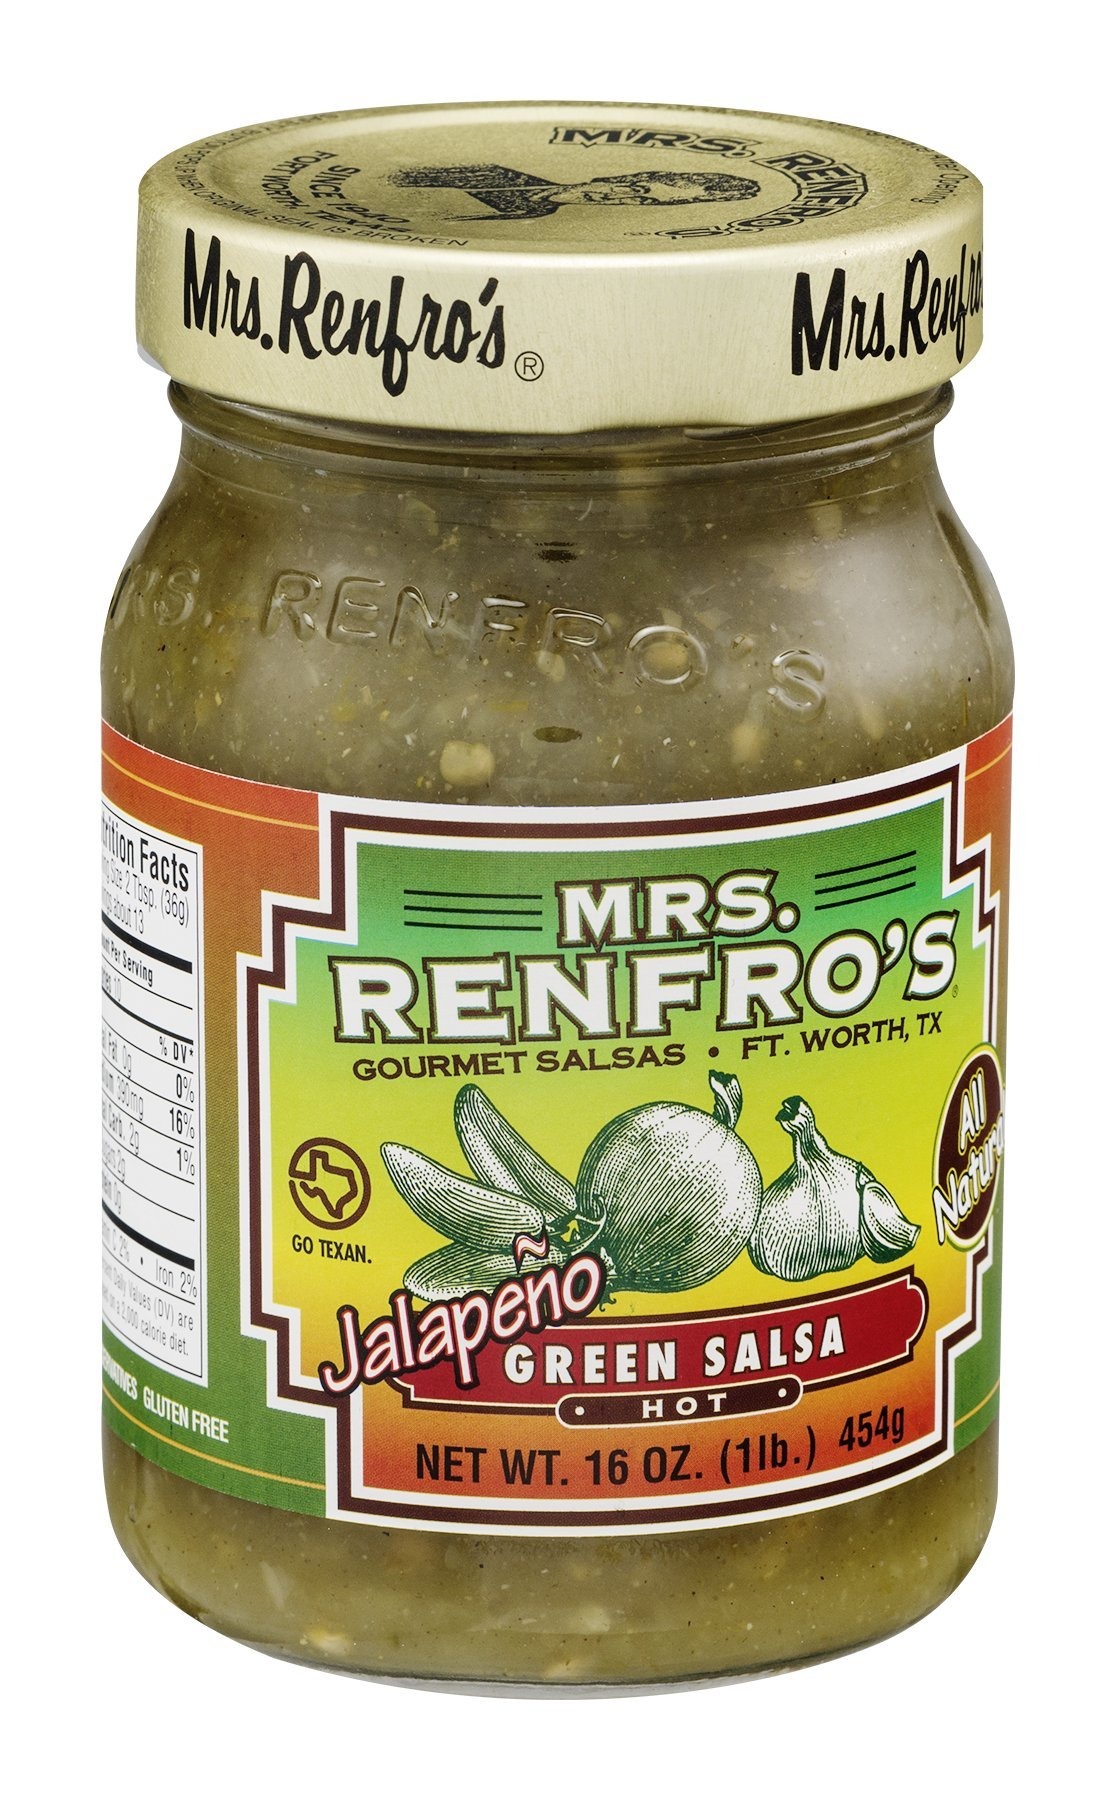
Item Name: Mrs Renfro Salsa Green Hot18
Value: 1.0
Unit: Count

Price: 4.89